Dmitry Zherebin

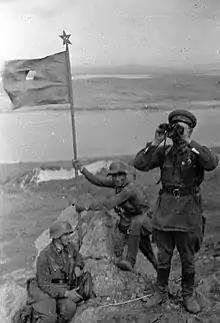
Zherebin (sitting) during the flag raising on Zaozernaya Hill during the Battle of Lake Khasan

Dmitry Sergeyevich Zherebin was born in a large peasant family on 23 February 1906 in the village of Izmaylovo, Pereslavsky Uyezd, Vladimir Governorate. His father was called up for military service during World War I and after a fire burned down their home, his mother was forced to move to her grandmother's home in Kirzhach to take care of the four sons and a daughter in the family. Zherebin spent his childhood and youth in the city of Zagorsk. On a Komsomol direction, he was sent to the Moscow Military Engineering School, entering it on 15 September 1923. Upon graduation in September 1927, Zherebin was appointed a platoon commander in the 10th Railroad Regiment of the Separate Red Banner Caucasus Army. He returned to the Moscow Military Engineering School in December 1930 to serve as a class commander. Zherebin entered the engineering department of the Military-Technical Academy for advanced training in September 1931, but only completed a year before being transferred to the command department of the Military Engineering Academy in May 1932. Upon graduation from the latter in May 1936, he was appointed chief of staff of the Separate Sapper Battalion of the Moscow Proletarian Rifle Division.